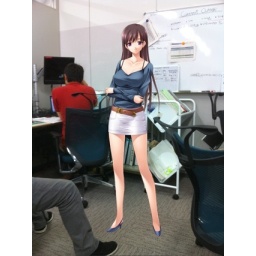
The girl in our office